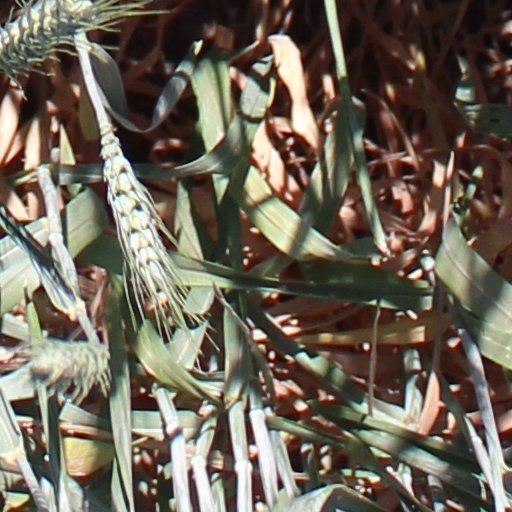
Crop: wheat